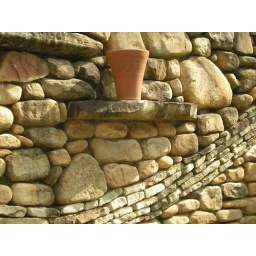
Cool rock wall in Gatlinburg